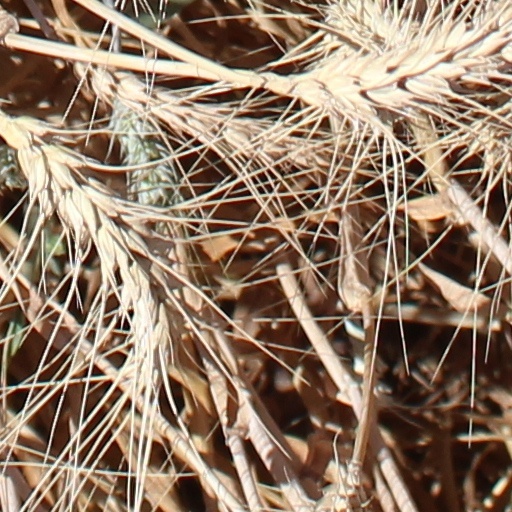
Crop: wheat